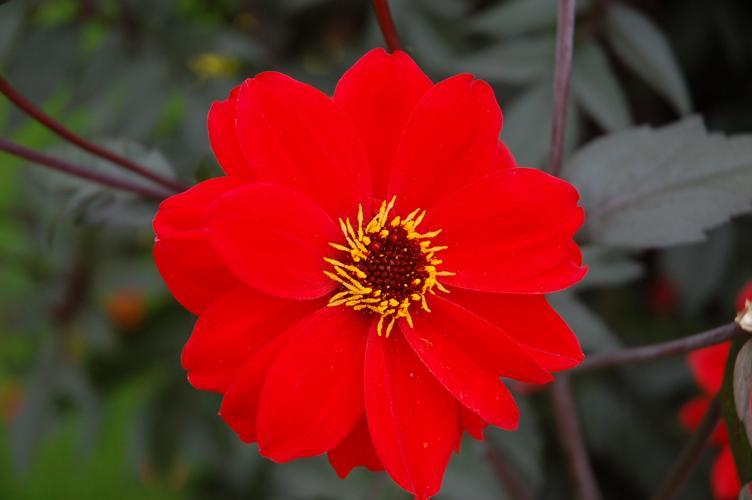
Label: bishop of llandaff